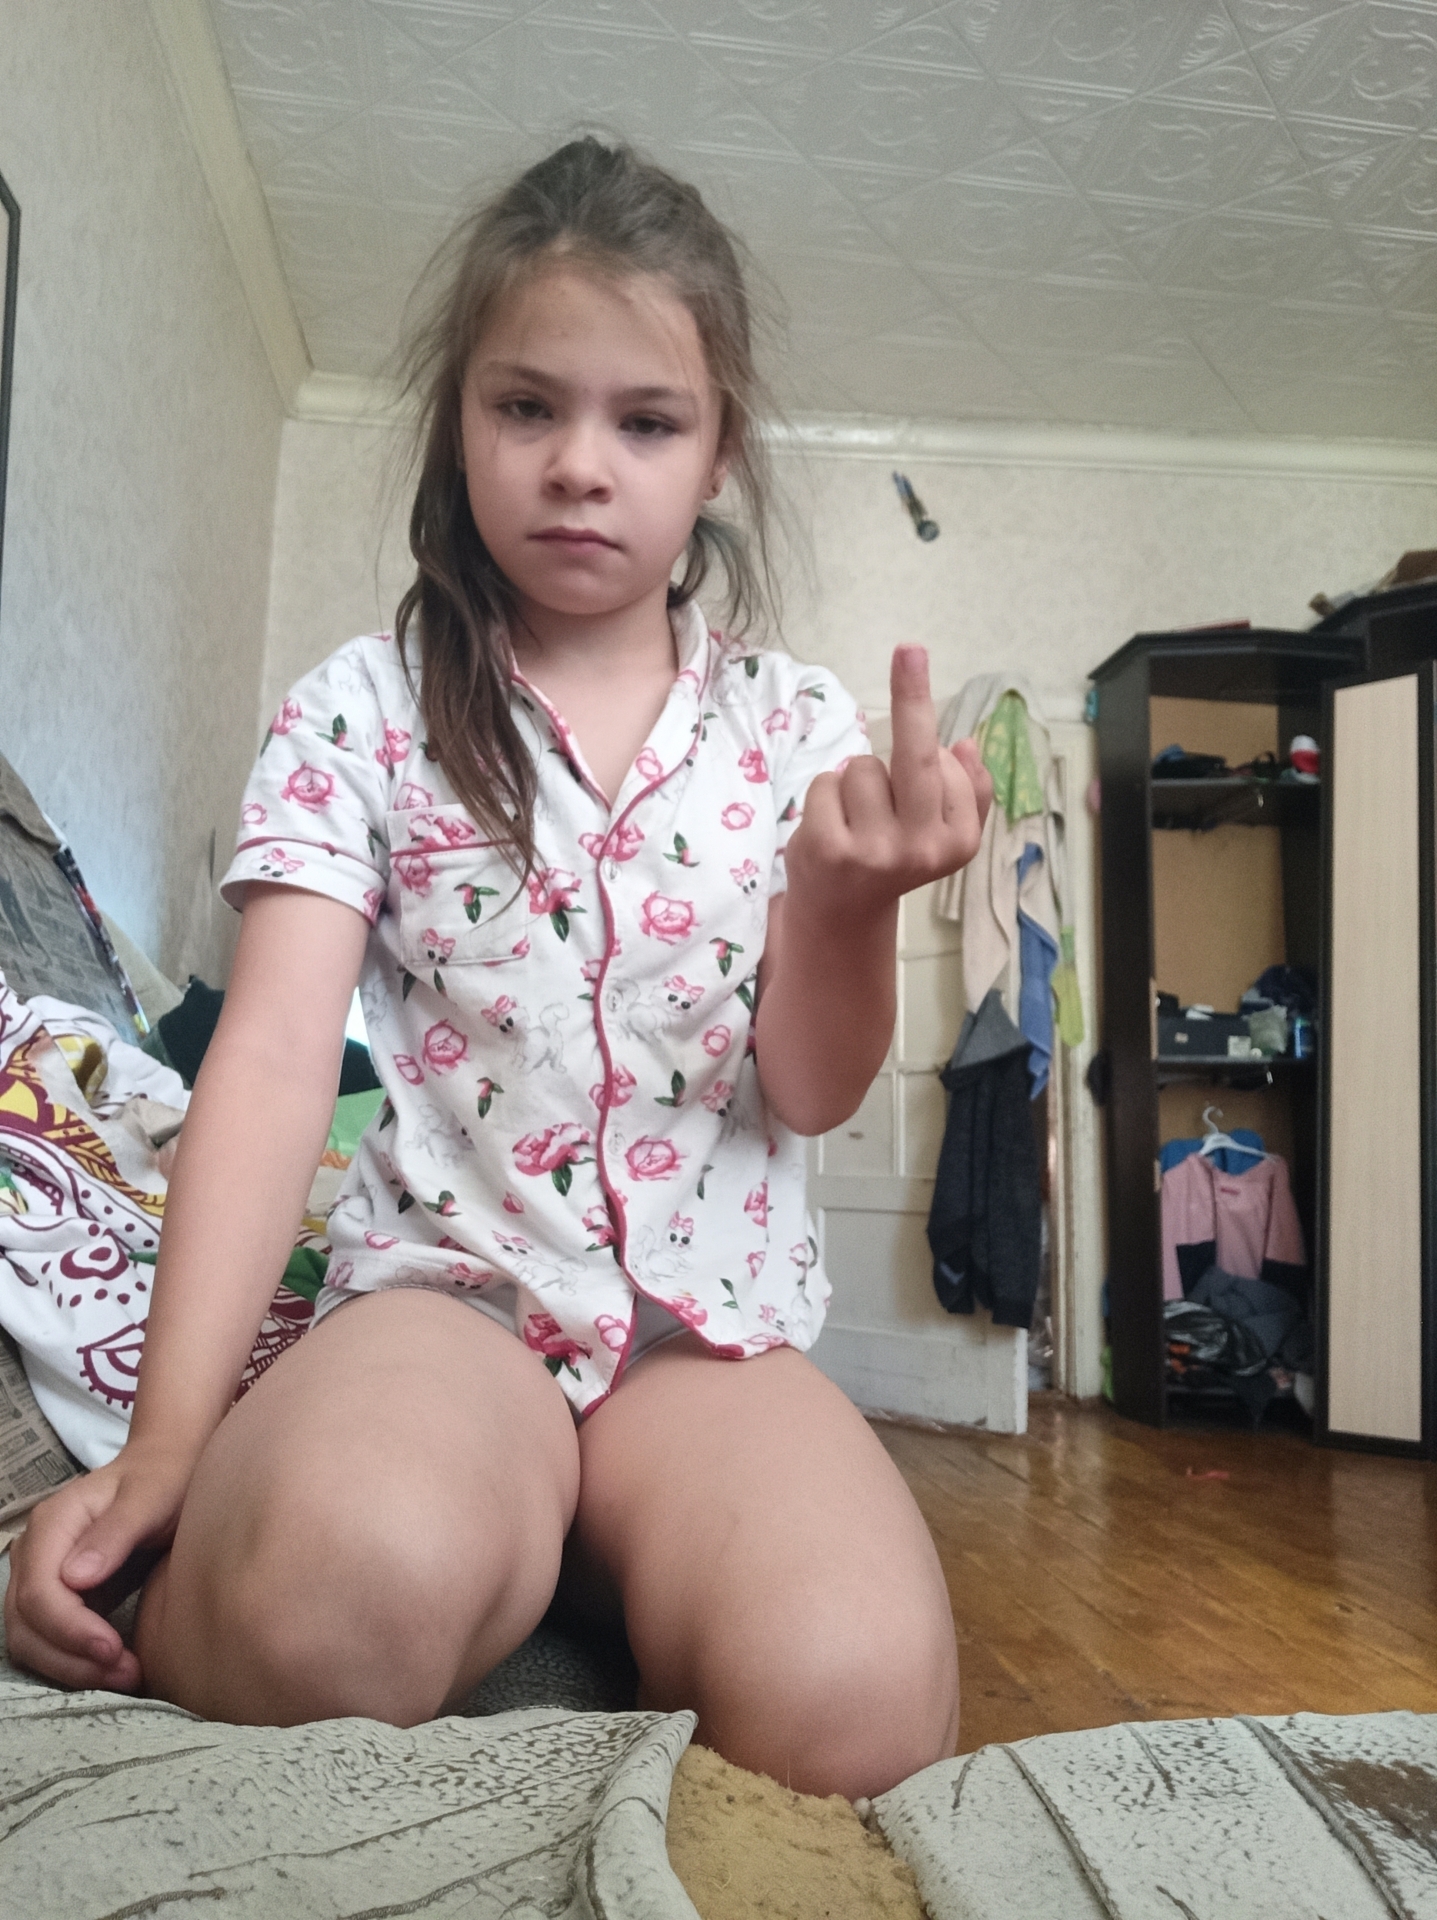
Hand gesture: middle_finger